Naganuma Station (Shizuoka)

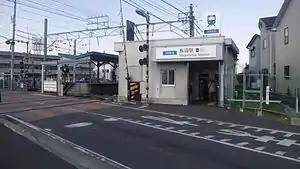
Naganuma Station in April 2013

Naganuma Station is a station on the Shizuoka–Shimizu Line and is 3.1 kilometers from the starting point of the line at Shin-Shizuoka Station.